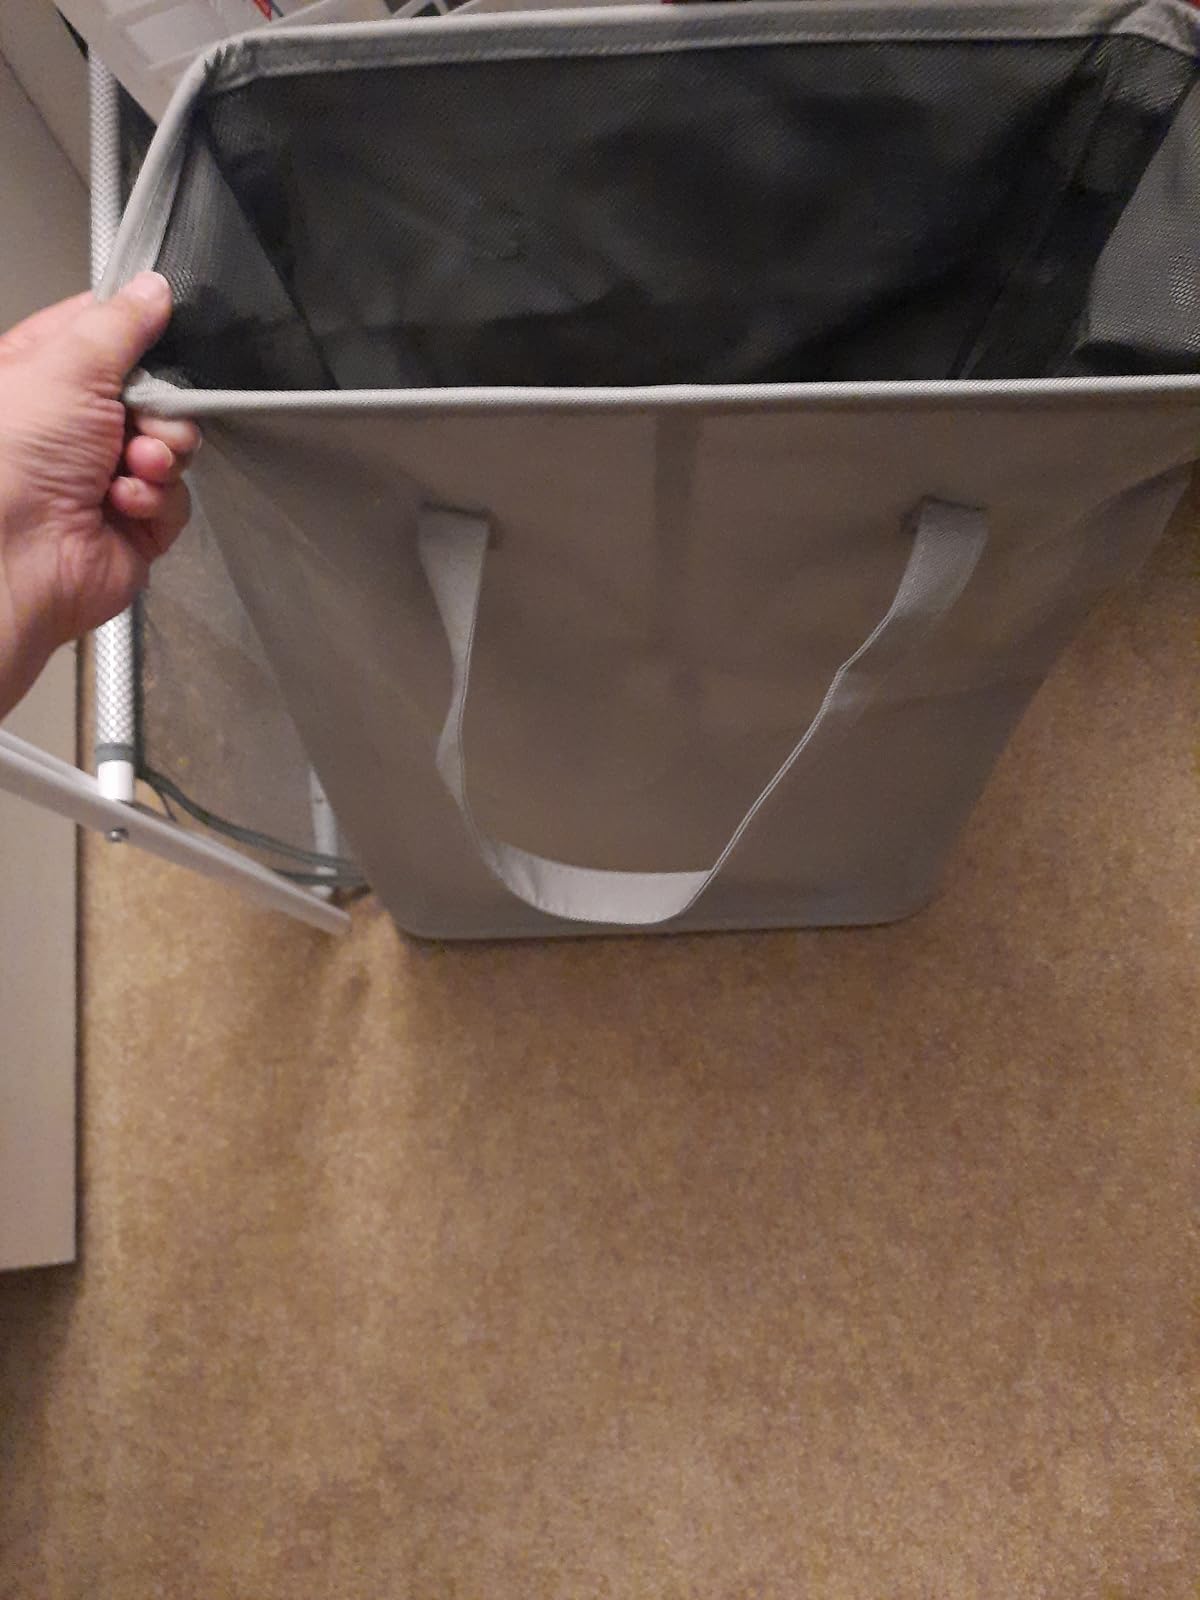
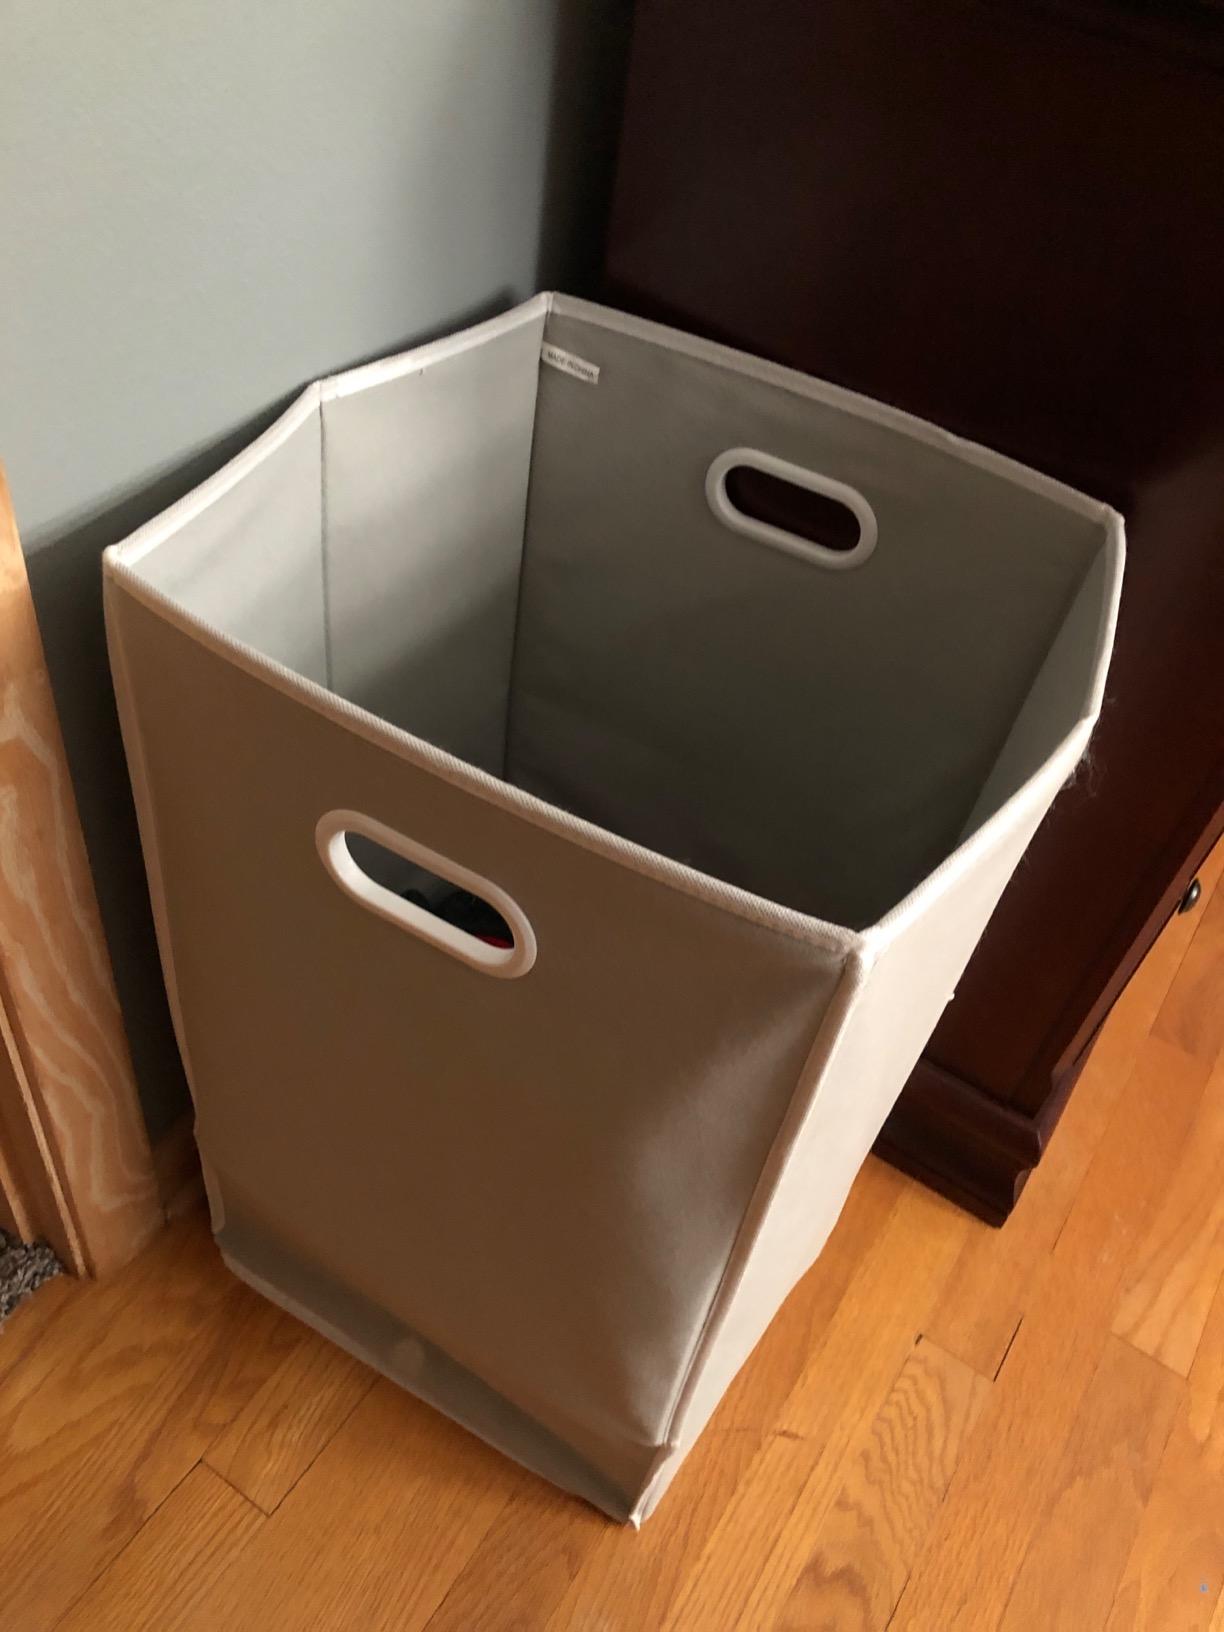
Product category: items_hamper
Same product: no